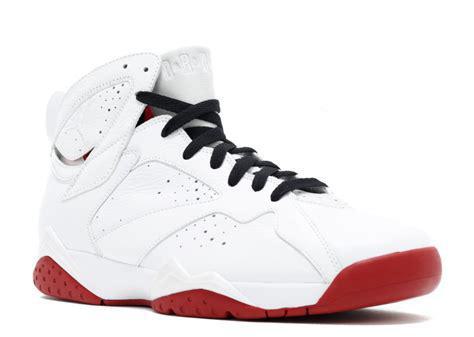
Brand: Jordan
Model: 7 Retro